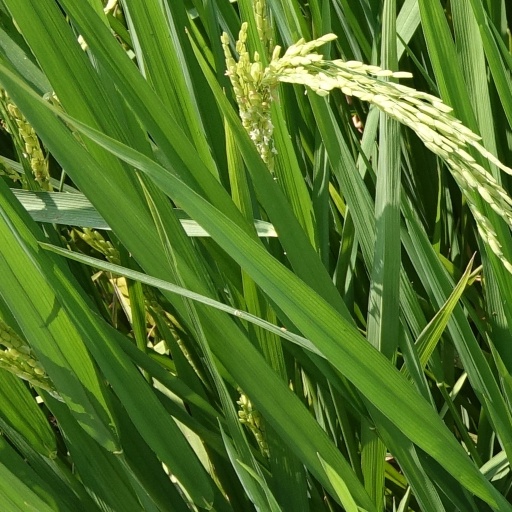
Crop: rice